Snake Fang

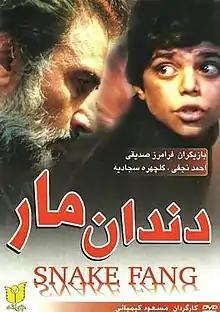
DVD cover

Snake Fang is a 1990 Iranian war film directed by Masoud Kimiai. It was entered into the 41st Berlin International Film Festival where it won an Honourable Mention.